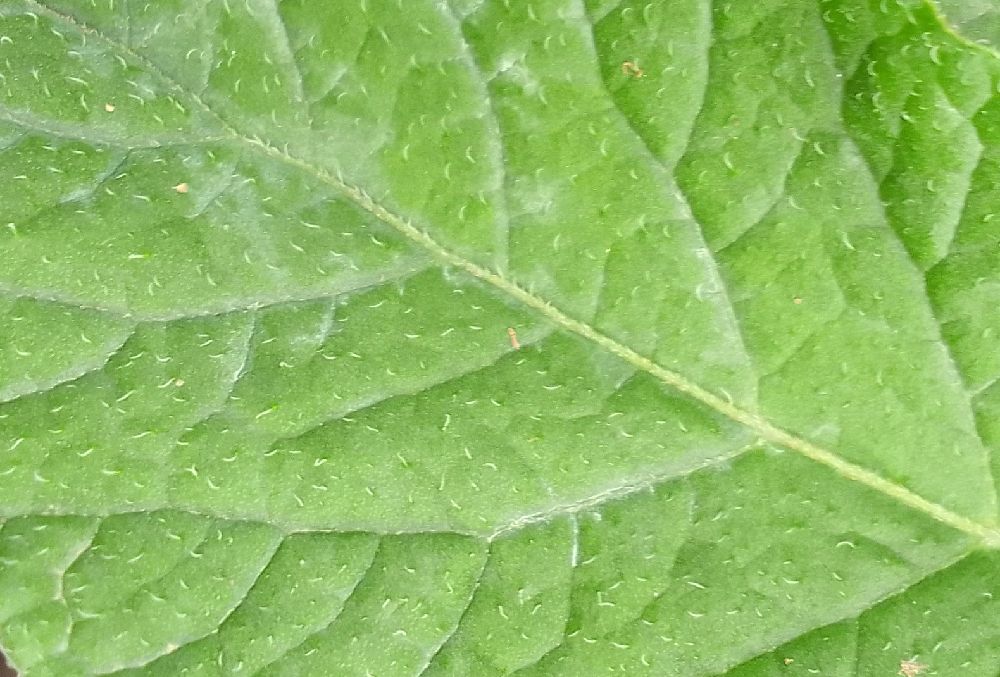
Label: Healthy